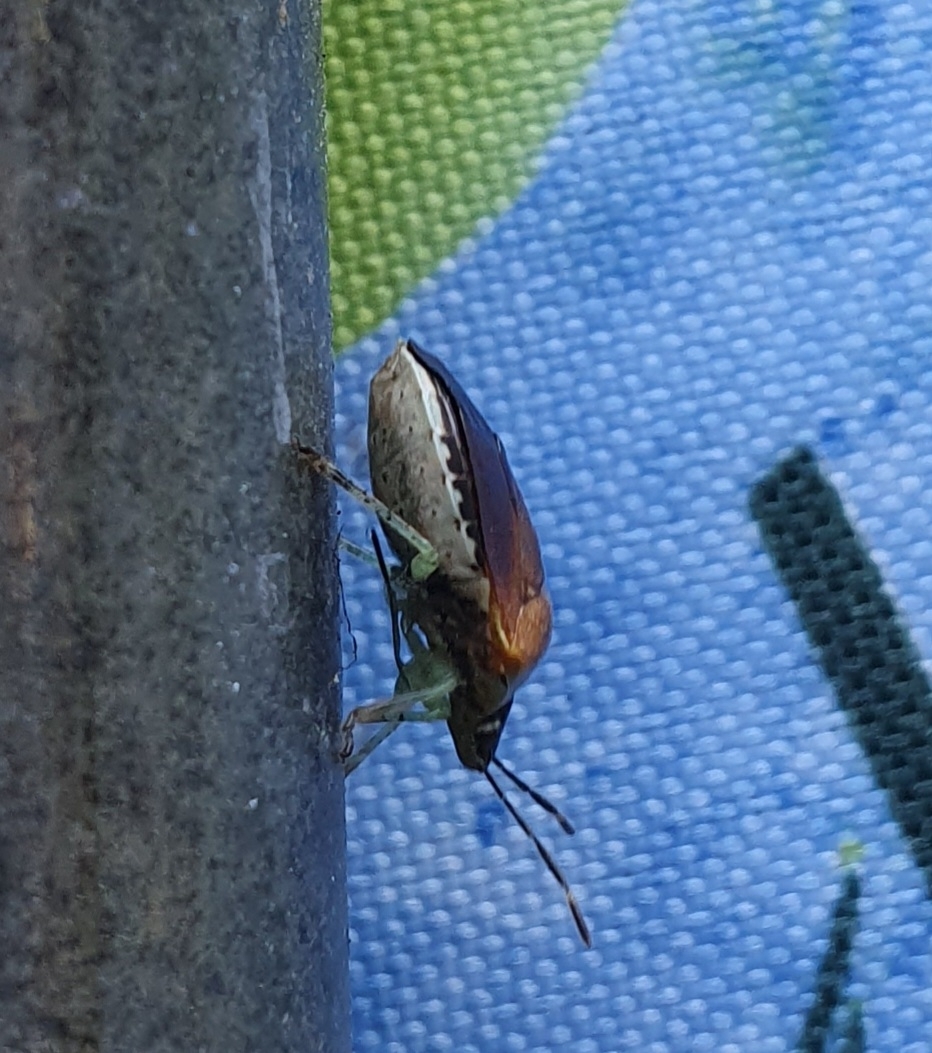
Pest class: stink_bug